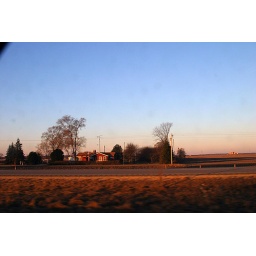
Left Chicago, in Wisconsin (through dirty car window)